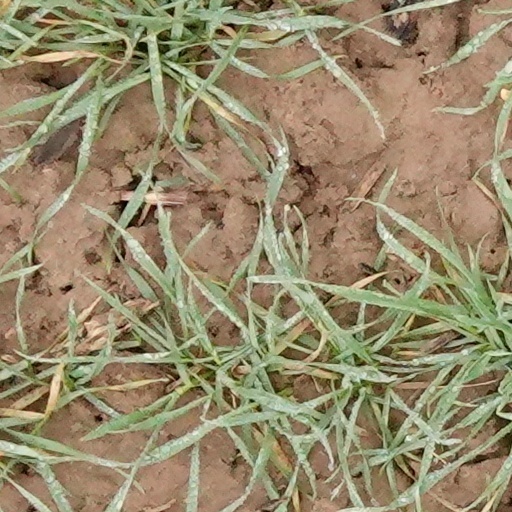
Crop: wheat